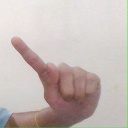
अक्षर: ए